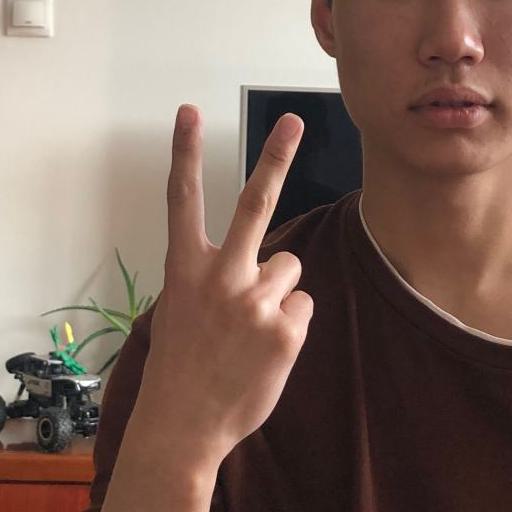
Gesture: peace_inverted